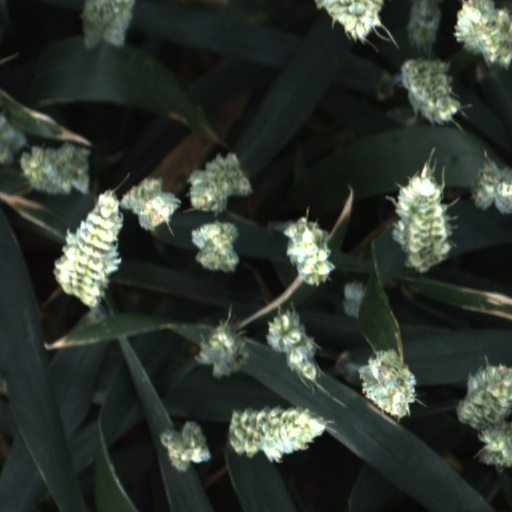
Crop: wheat